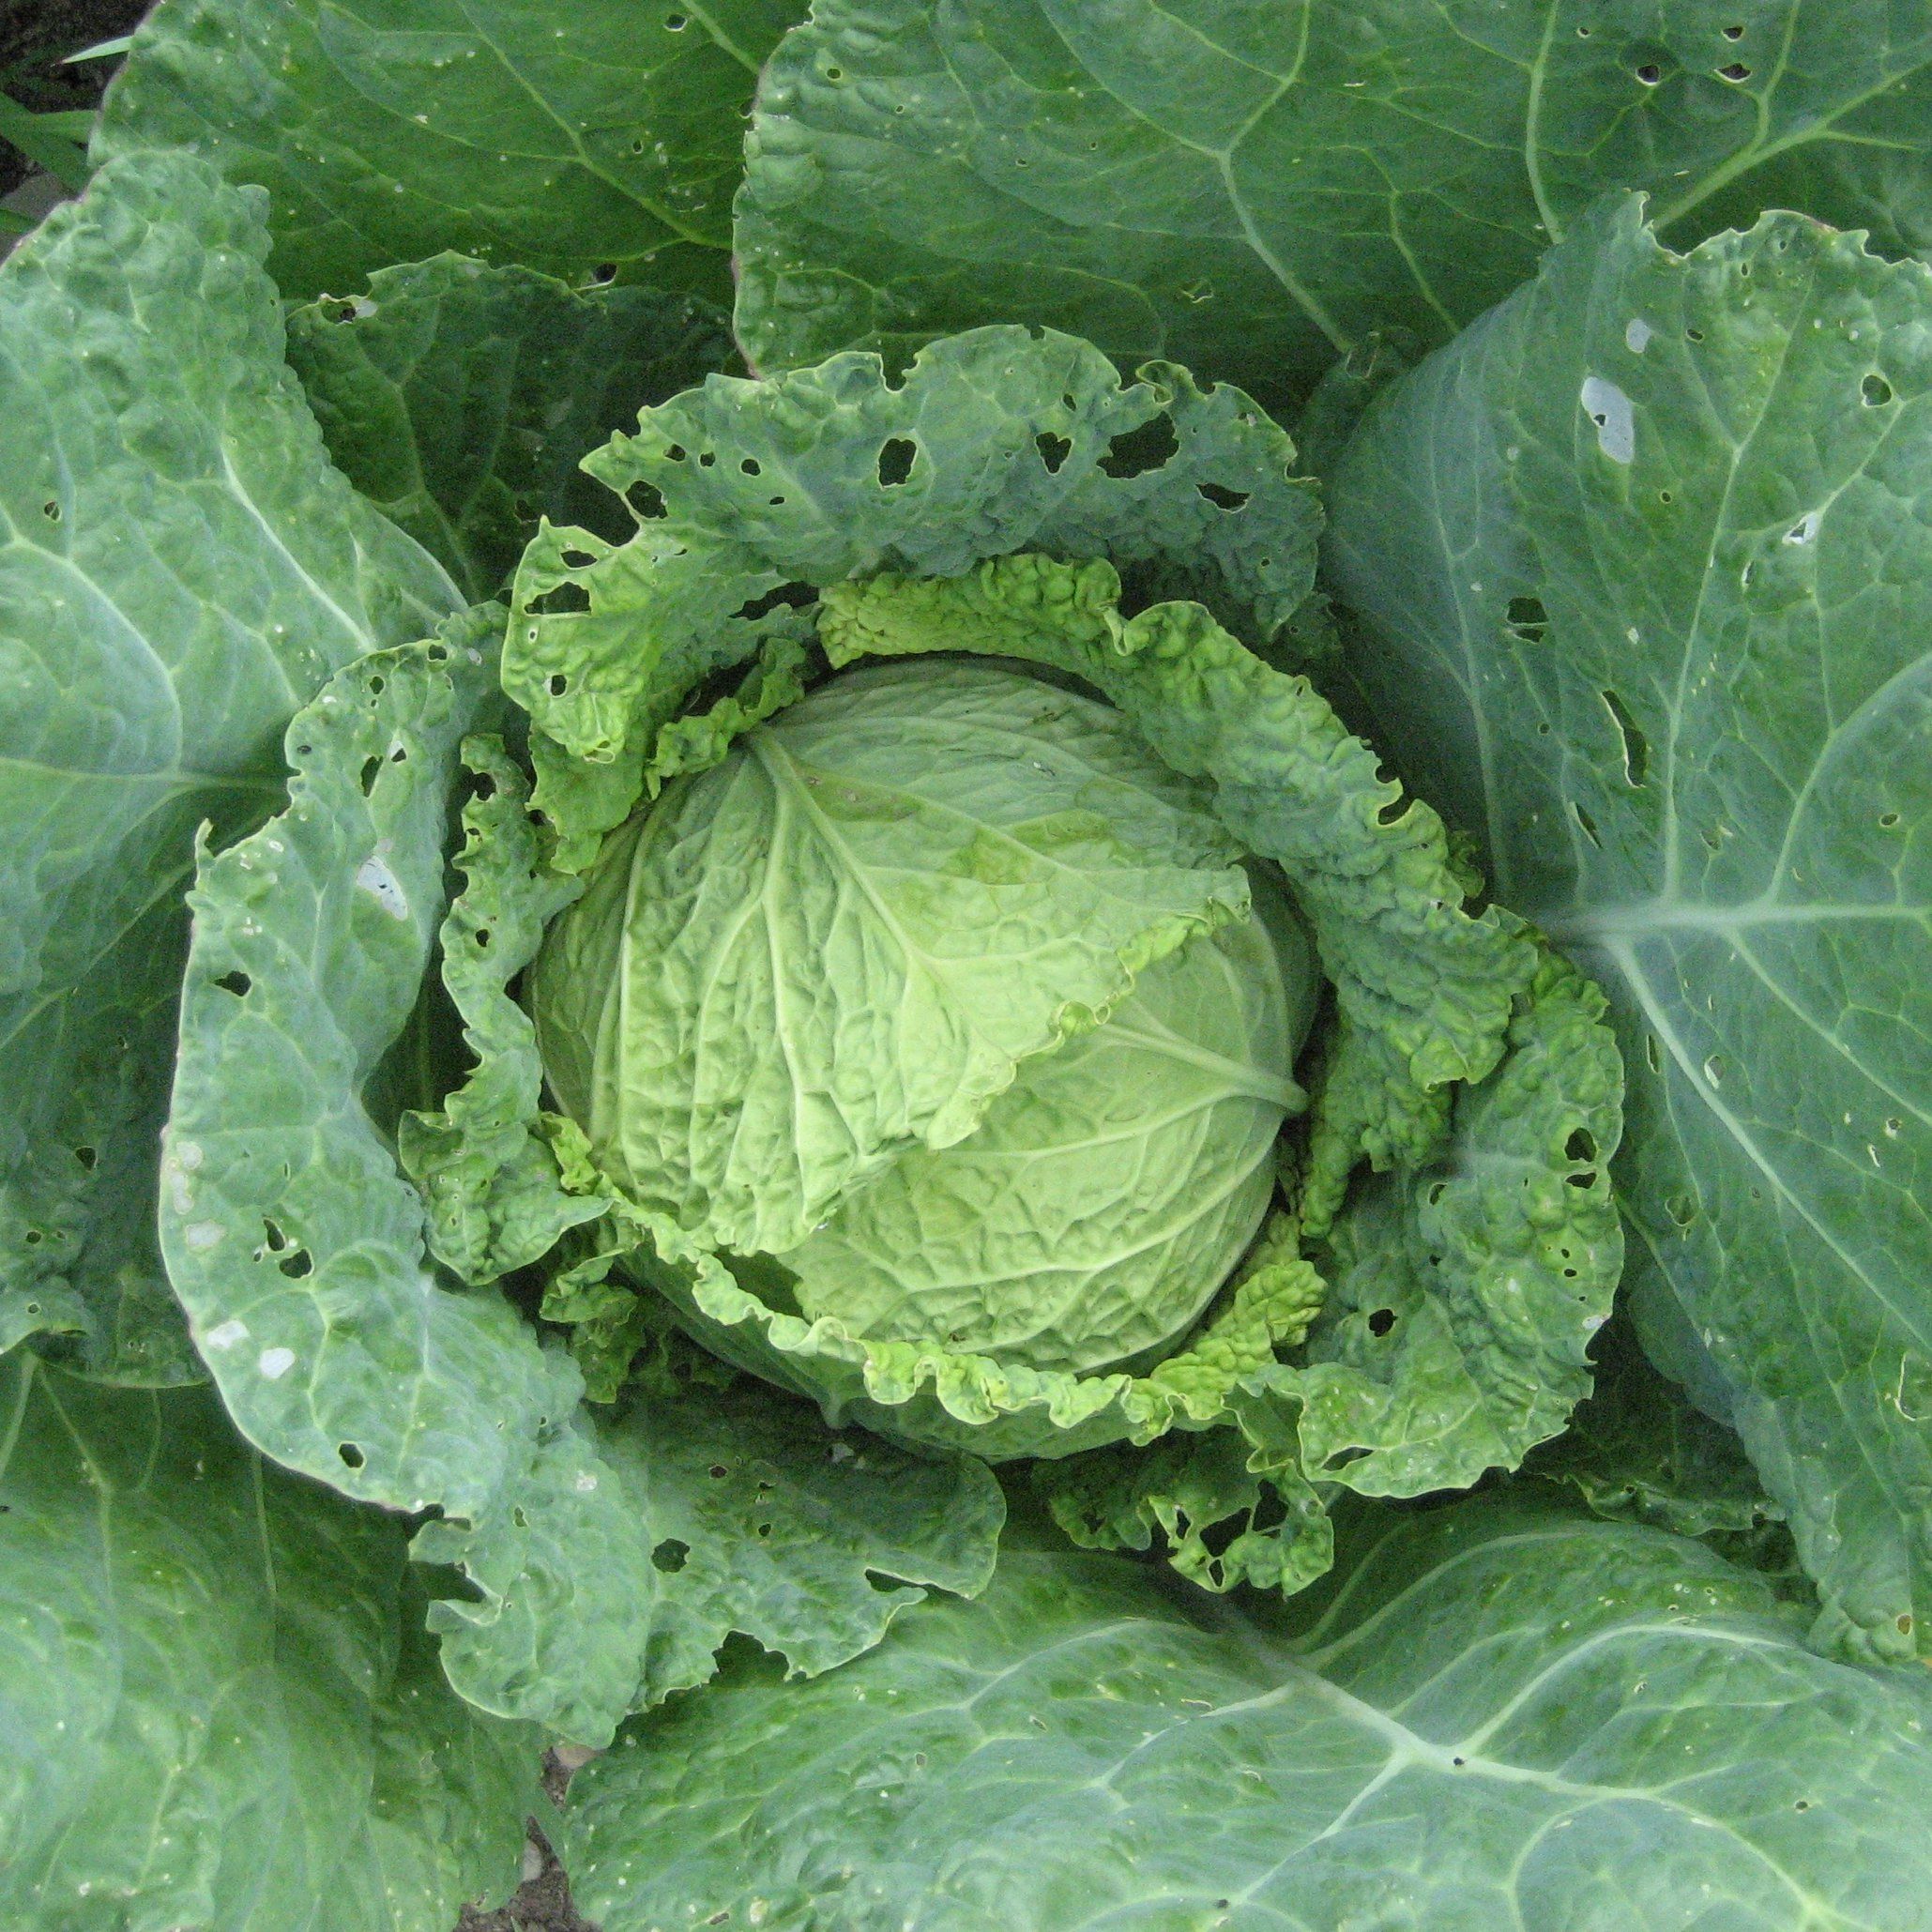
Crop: unknown
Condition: cabbage